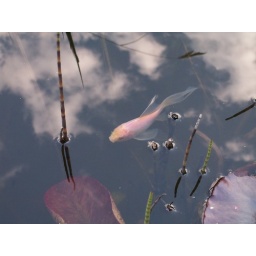
a fish named Fee in the sky with diamonds